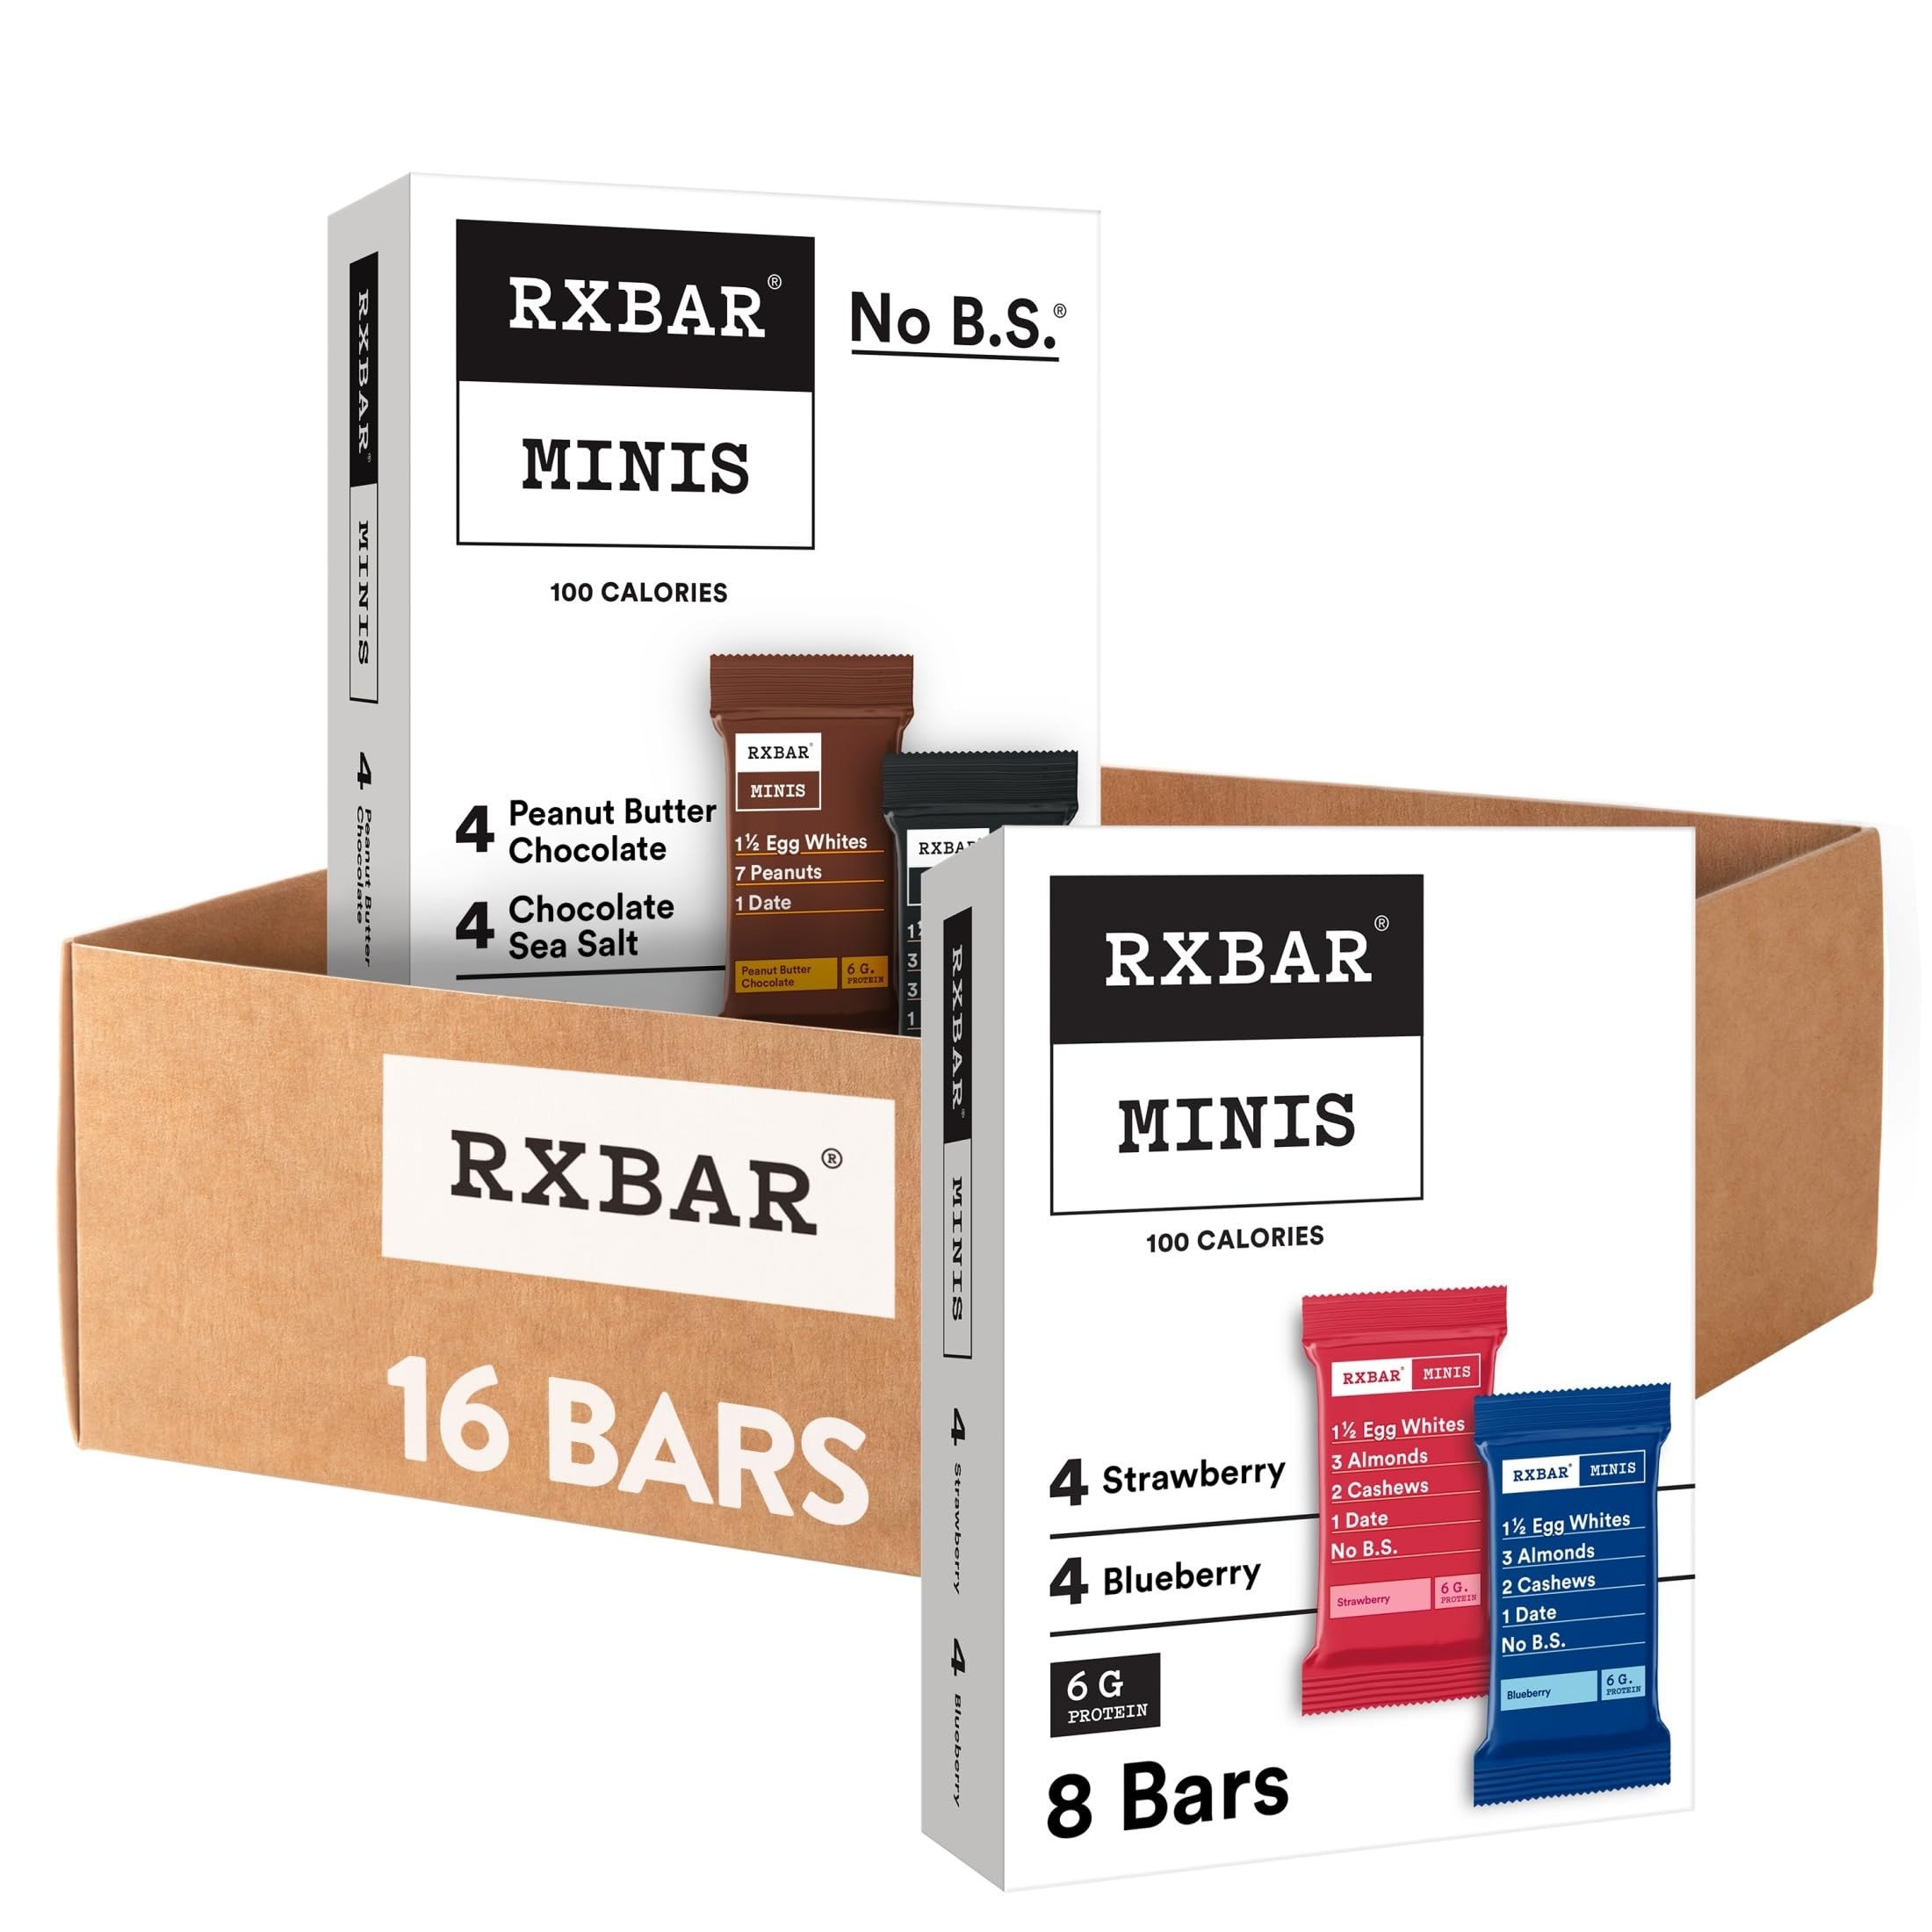
Item Name: RXBAR Minis Protein Bars, Snack Bars, Variety Pack (16 Count)
Bullet Point 1: Mini protein bars made with simple ingredients; Includes Chocolate Sea Salt, Peanut Butter Chocolate, Blueberry, and Strawberry
Bullet Point 2: Enjoy a feel-good, soft yet crispy protein bar snack made with simple ingredients for great flavor
Bullet Point 3: Contains 6g of protein (at least 10% daily value); 100% gluten-free; Kosher Pareve; Contains egg, almond, peanut and cashew ingredients
Bullet Point 4: Protein snacks are great for the office, before or after your workout, or as a wholesome treat to enjoy with a cup of coffee or tea
Bullet Point 5: Includes 1, 0.912lb variety pack case containing 16 RXBAR Minis protein bars
Value: 14.6
Unit: Ounce

Price: 30.605